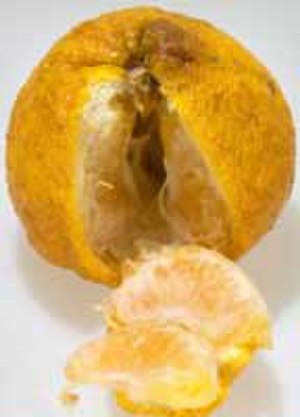
Ugli
Uglifrugten
Uglifrugten
Ugli er en jamaicansk citrusfrugt. Den menes at være en selvopstået krydsning mellem appelsin, mandarin og grapefrugt. Den blev første gang dyrket i Brown's Town i Jamaica i 1914.